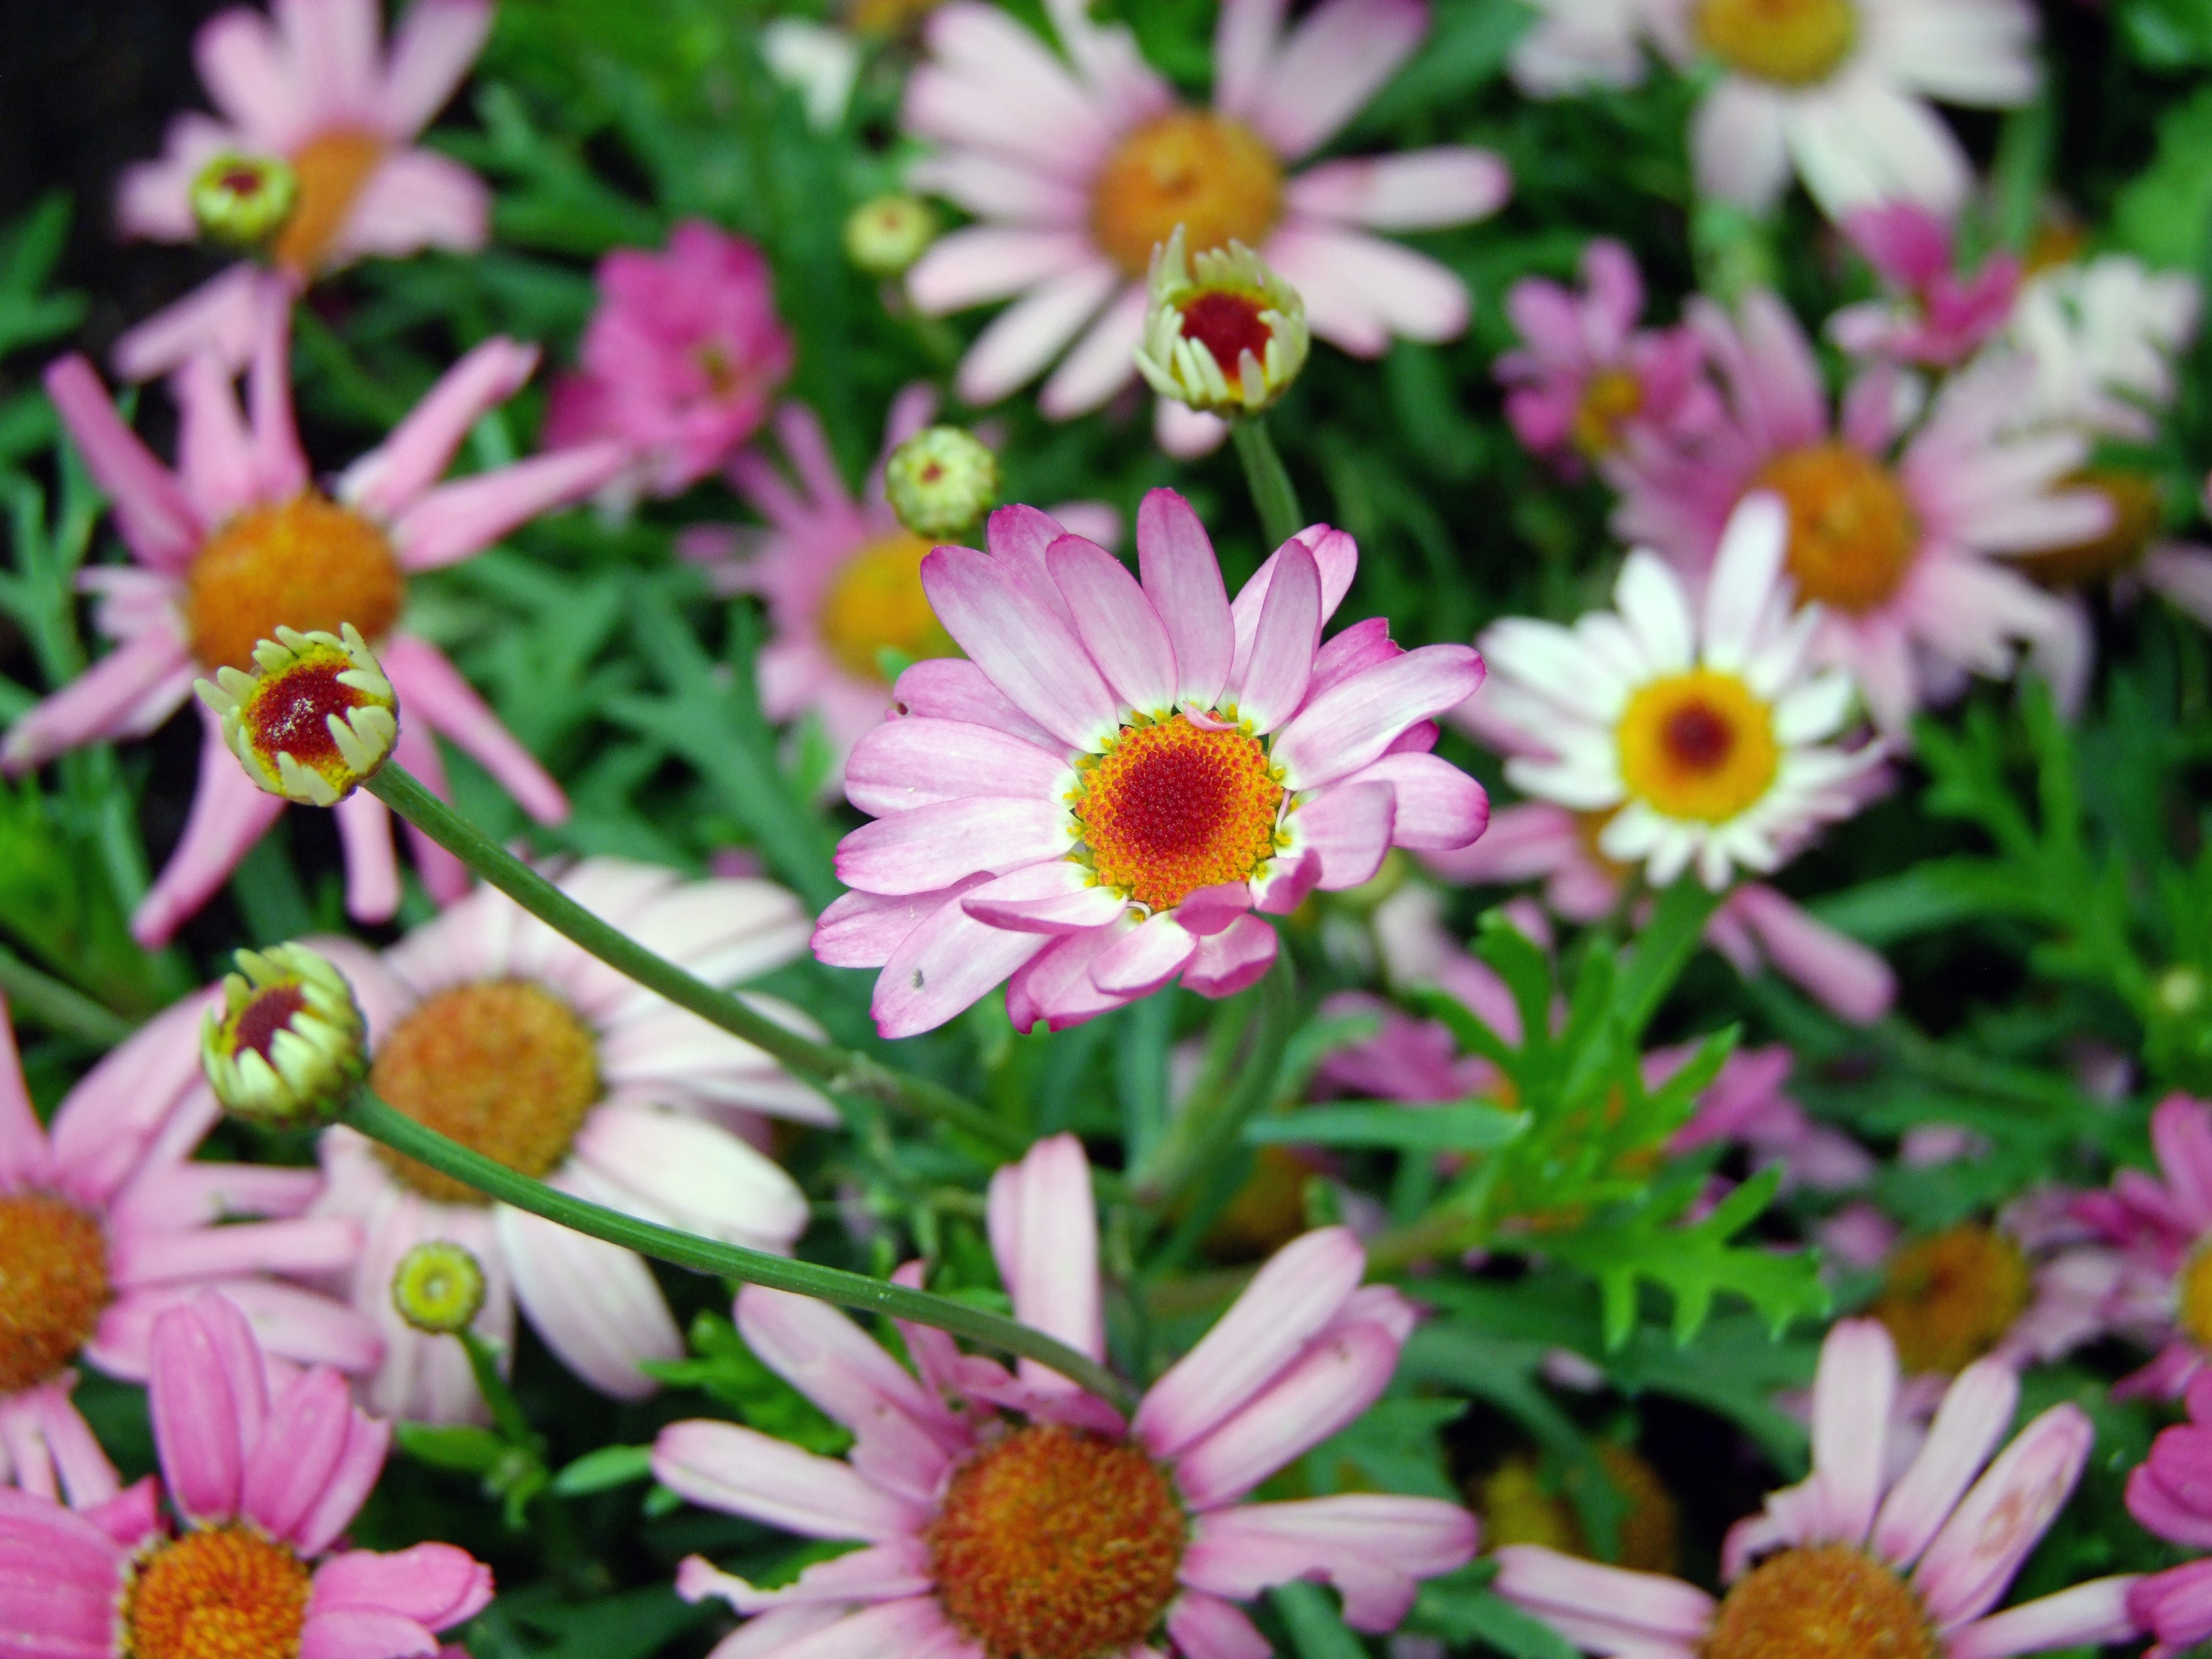
nature, plant, flower, petal, daisy, botany, flora, wildflower, flowers, macro photography, flowering plant, daisy family, oxeye daisy, pink daisy, annual plant, land plant, marguerite daisy, garden cosmos